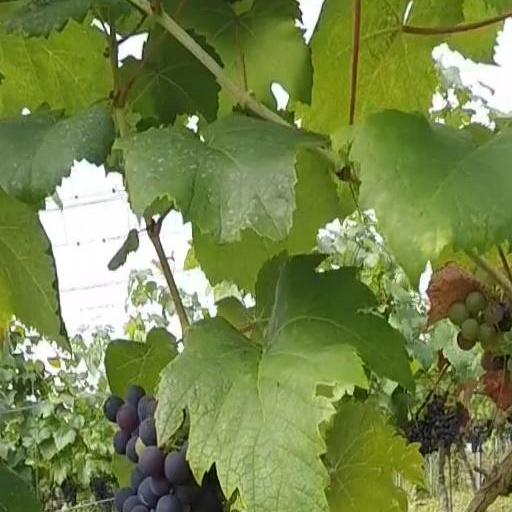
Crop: grape